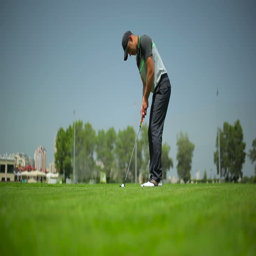
the man hits a club on the ball in golf